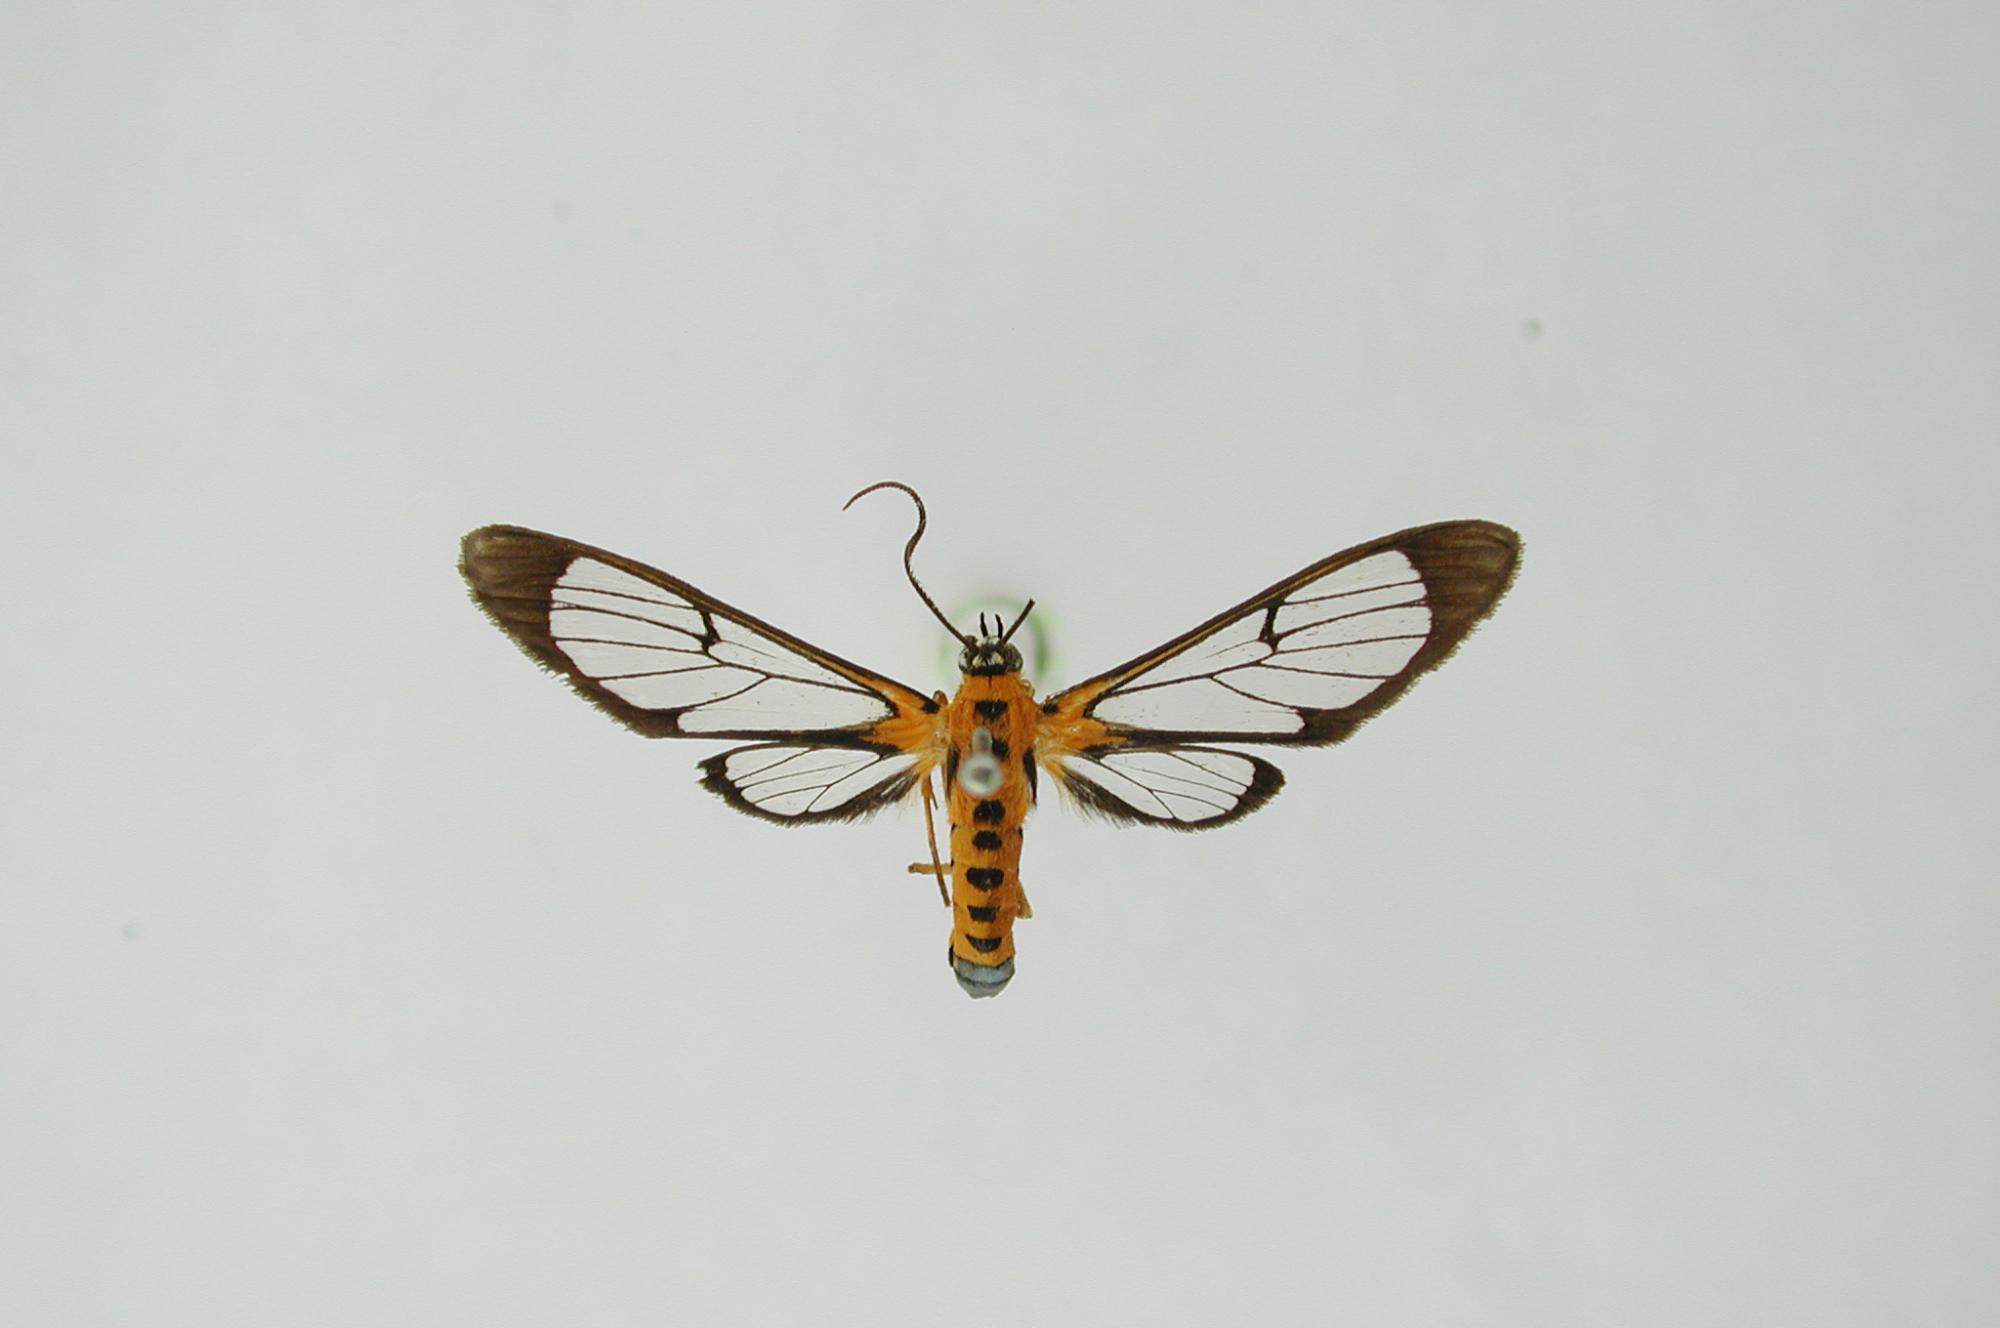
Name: Mesothen aurantiaca
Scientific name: Mesothen aurantiaca Dognin, 1906
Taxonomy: Animalia, Arthropoda, Insecta, Lepidoptera, Arctiidae
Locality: Santo Domingo, Carabaya, Peru